David Farrar (blogger)

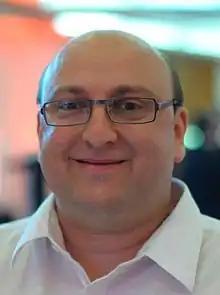
Farrar in 2010 at the New Zealand Open Source Awards

David Peter Farrar (born 11 September 1967) is a New Zealand political activist, blogger and pollster. He is an infrequent commentator in the media on internet issues. Farrar manages his own market research company, Curia.